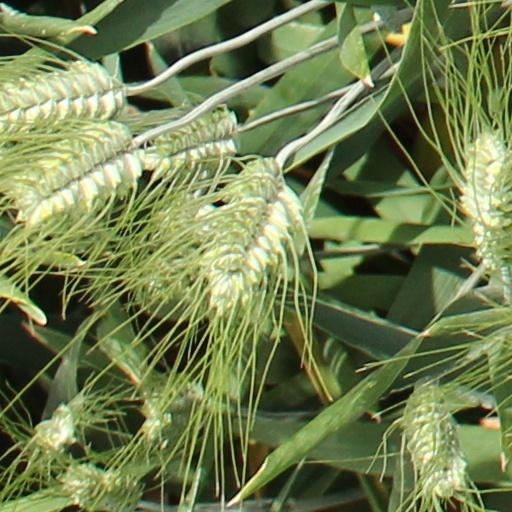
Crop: wheat